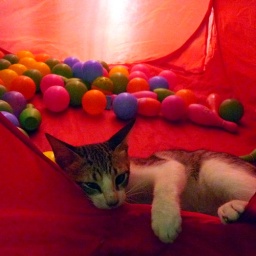
cat in ball playtent 4